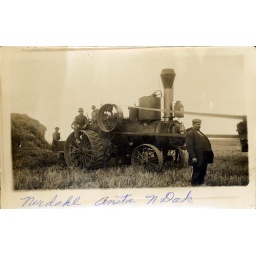
Postcard - People in field on threshing machine